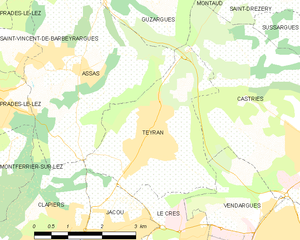
Carte de la commune française de code INSEE 34309 - Teyran
Teyran est une commune française située dans le département de l'Hérault, en région Occitanie.